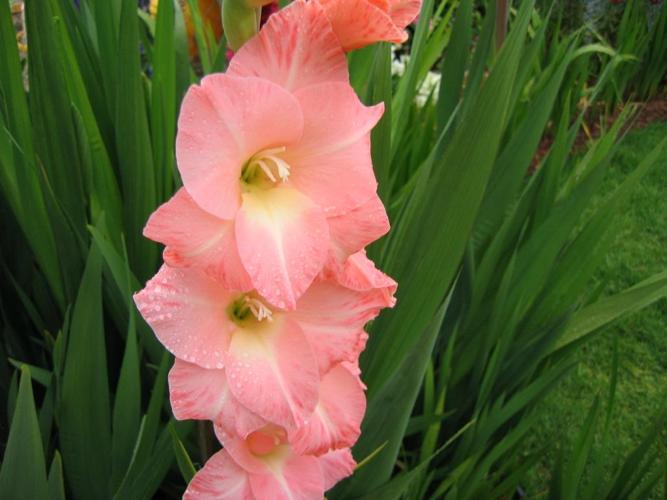
Label: sword lily